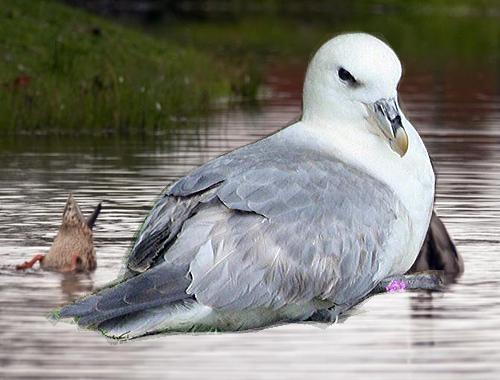
Bird species: Northern_Fulmar
Bird type: waterbird
Background: water